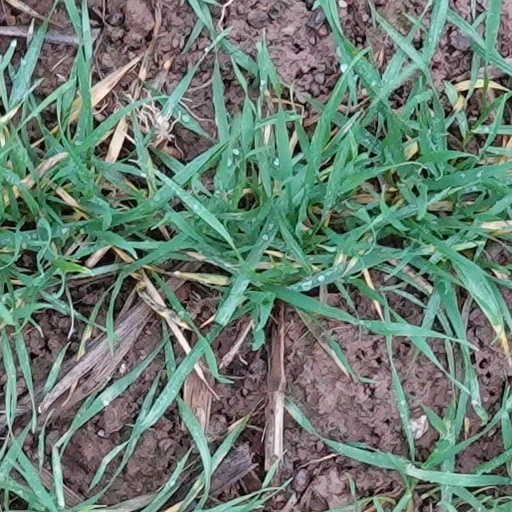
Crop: wheat